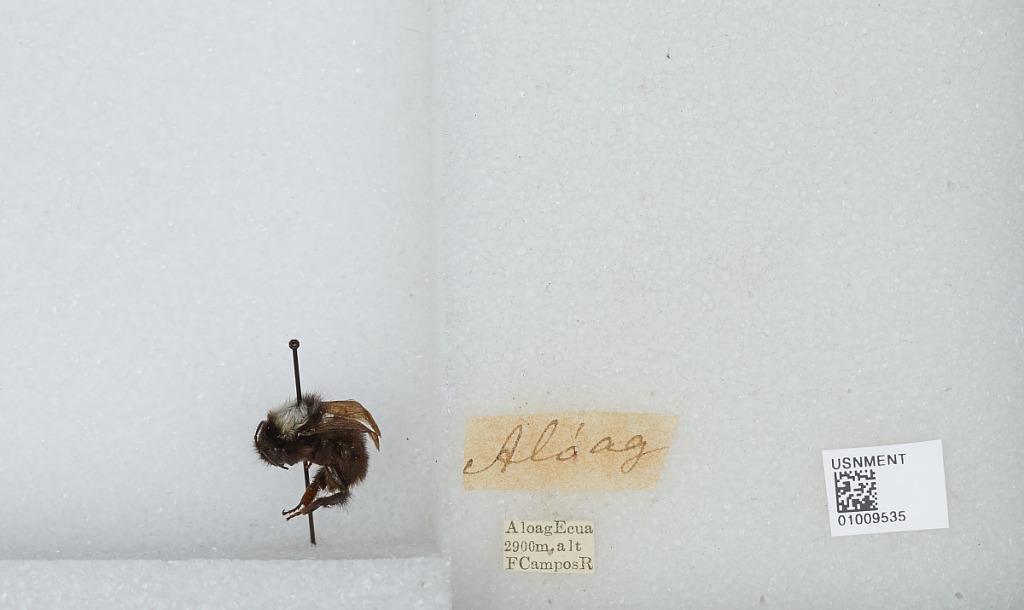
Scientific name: Bombus (Funebribombus) funebris funebris Smith
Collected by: F. Campos R.
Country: Ecuador
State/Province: Pinchincha
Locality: Aloag
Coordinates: -0.4681, -78.585